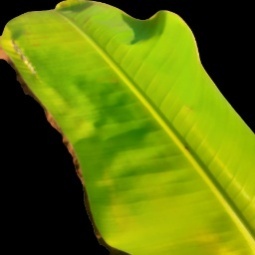
Label: Calcium